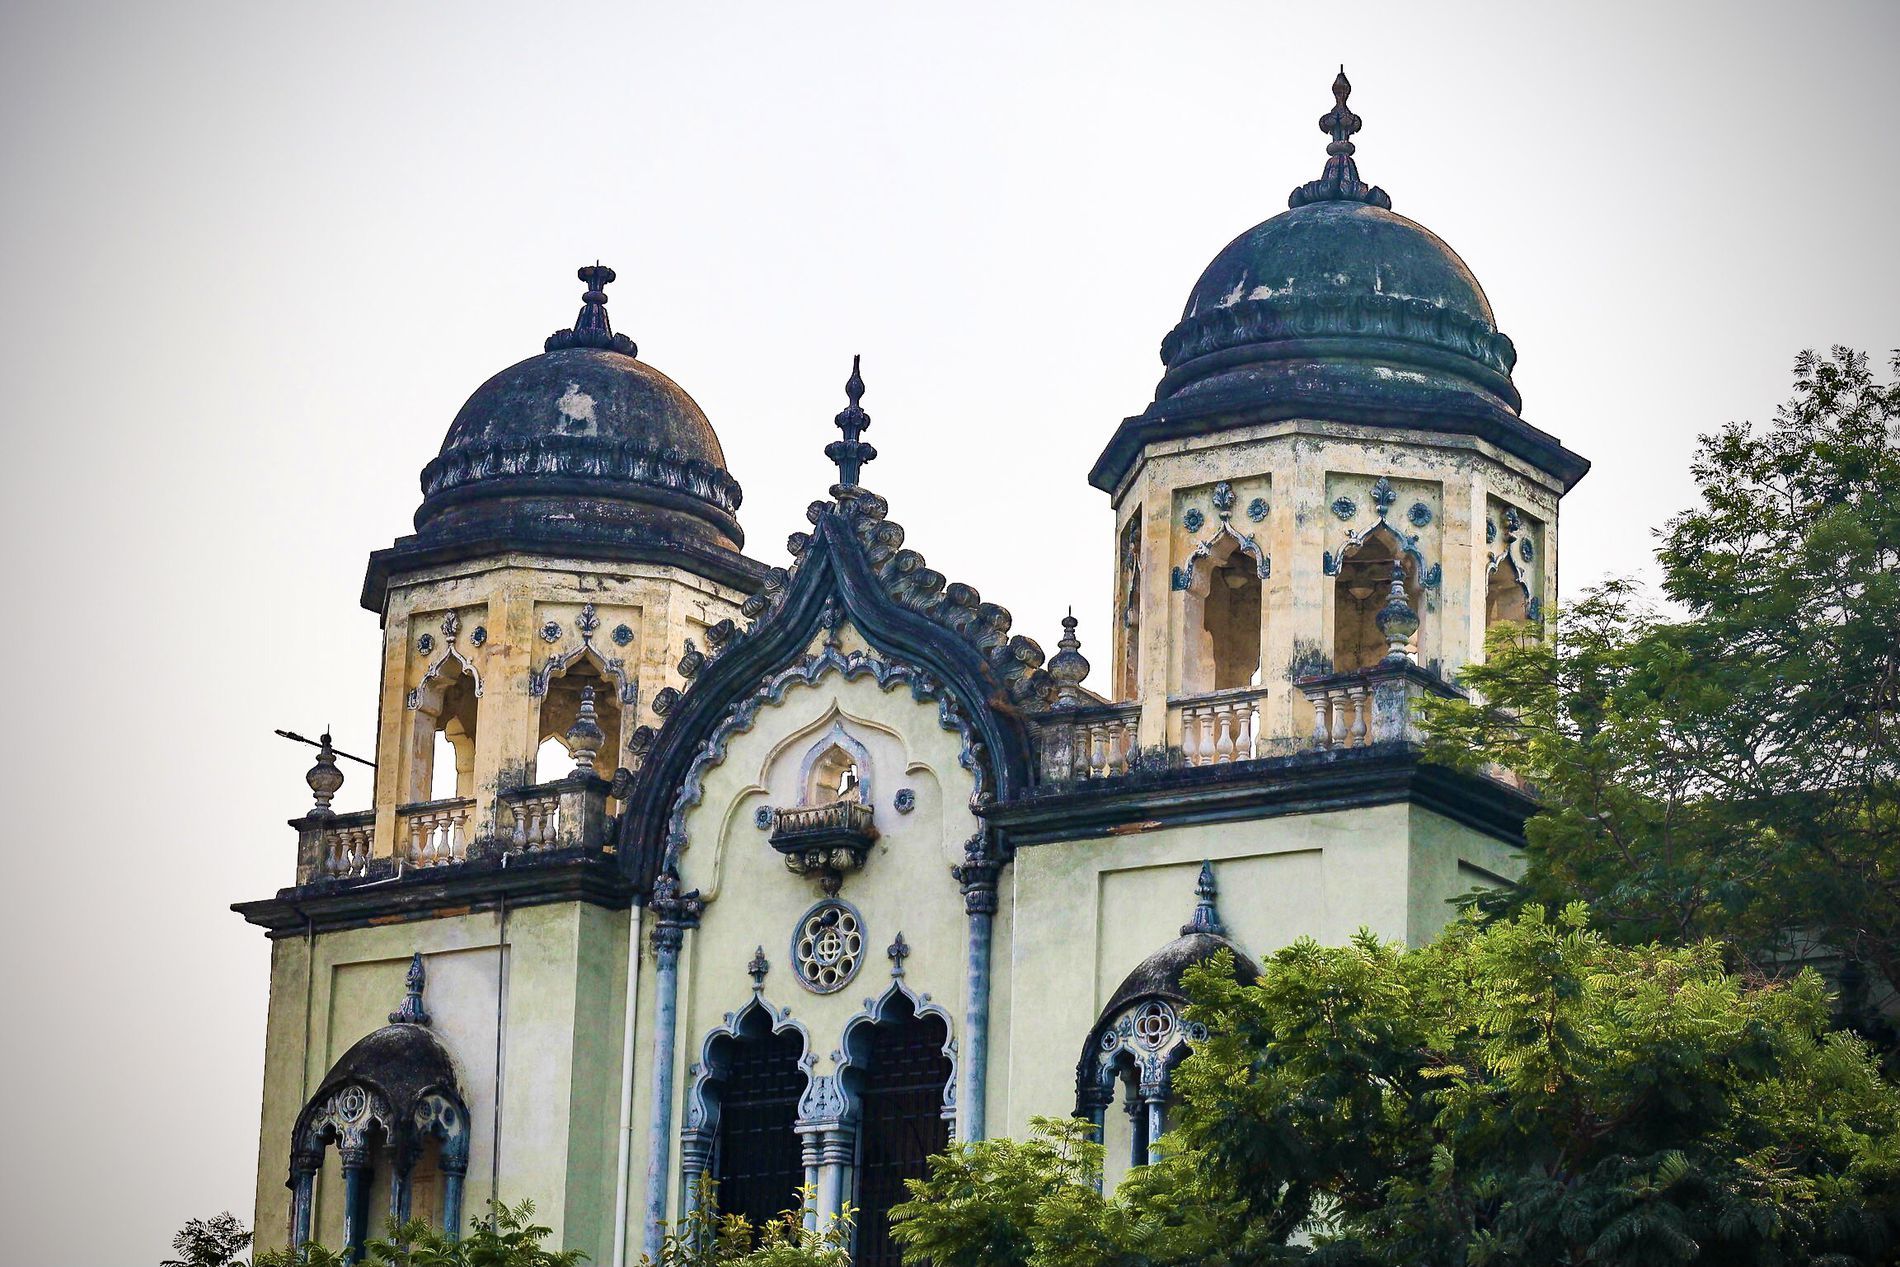
Old heritage building
The facade of a historic building with an old architectural style features two decorated domes and unique arched windows with trees in the foreground. The background is a clear sky.
A low angle shot shows an old building with a distinctive geometric design. The walls appear somewhat eroded which indicates the age of the construction and the effect of time on it. The facade is adorned with classical architectural elements and inscriptions that reflect the Islamic Indian. Trees surround the building adding a natural touch and enhancing the beauty of the scene. The natural lighting adds a warm touch.
Labels: Architecture, Building, Cathedral, Church, Monastery, Arch, Gothic Arch, Dome, Housing, Castle, Fortress, House, Spire, Tower, Cross, Symbol, Historic building, trees, sky
Camera: Canon Canon EOS R6
Lens: Canon RF24-240mm F4-6.3 IS USM
Aperture: F8
Exposure: 1/400 sec
ISO: 100
Focal length: 90